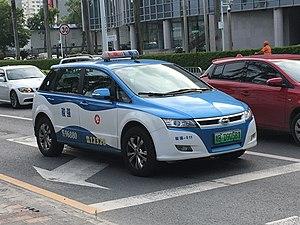
En Chine, les taxis sont très répandus dans tout le pays. Dididache de Tencent est une application pour smartphone spécialement conçue pour Meizu, ZTE et Huawei, qui correspond aux passagers et aux chauffeurs de taxi intéressés qui se trouvent à proximité. Pour les passagers, une liste des taxis à proximité est créée via GPS et un signal est envoyé indiquant une manifestation d'intérêt. À l'inverse, pour les chauffeurs de taxi dont l'application est installée sur leur téléphone, le système GPS répertorie et localise rapidement les clients potentiels à proximité. Une fois le match créé, le taxi peut prendre en charge les passagers en attente.